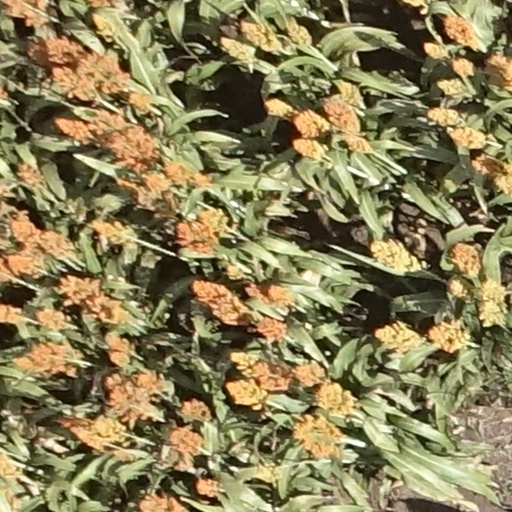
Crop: sorghum